The Night of the Rabbit

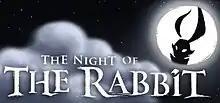

The Night of the Rabbit is a point-and-click adventure video game developed and published by Daedalic Entertainment for Microsoft Windows and OS X. The Night of the Rabbit was released on 28 May 2013.